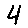
Label: 4